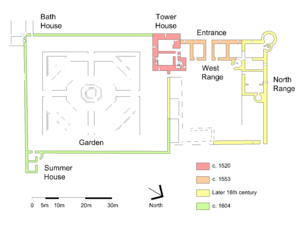
Le château d'Edzell date du XVIᵉ siècle, son jardin clos du XVIIᵉ. Il se situe près du village d'Edzell à environ 5 km au nord de Brechin dans le "Council Areas" d'Angus en Écosse. La construction du château a commencé aux alentours de 1520 par David Lindsay, 9ᵉ comte de Crawford, et agrandi par son fils, Sir David Lindsay, seigneur d'Edzell, qui a également aménagé le jardin en 1604. Le château a connu peu d'actions militaires. Il a été conçu, construit et utilisé plus comme une maison de campagne que comme une structure défensive. Il a été brièvement occupé par les troupes anglaises lors de l'invasion de l'Écosse en 1651 par Olivier Cromwell. En 1715 il est vendu par la famille Lindsay, et finalement se retrouve dans les titres du comte de Dalhousie. Il a été légué à l'état dans les années 1930, Il est maintenant géré par Historic Scotland et ouvert au public. Le château est constitué d'une maison-tour et ses dépendances, construites autour d'une cour. Accolé à la tour se trouve un jardin clos unique en Écosse.